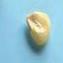
Maize quality: Good